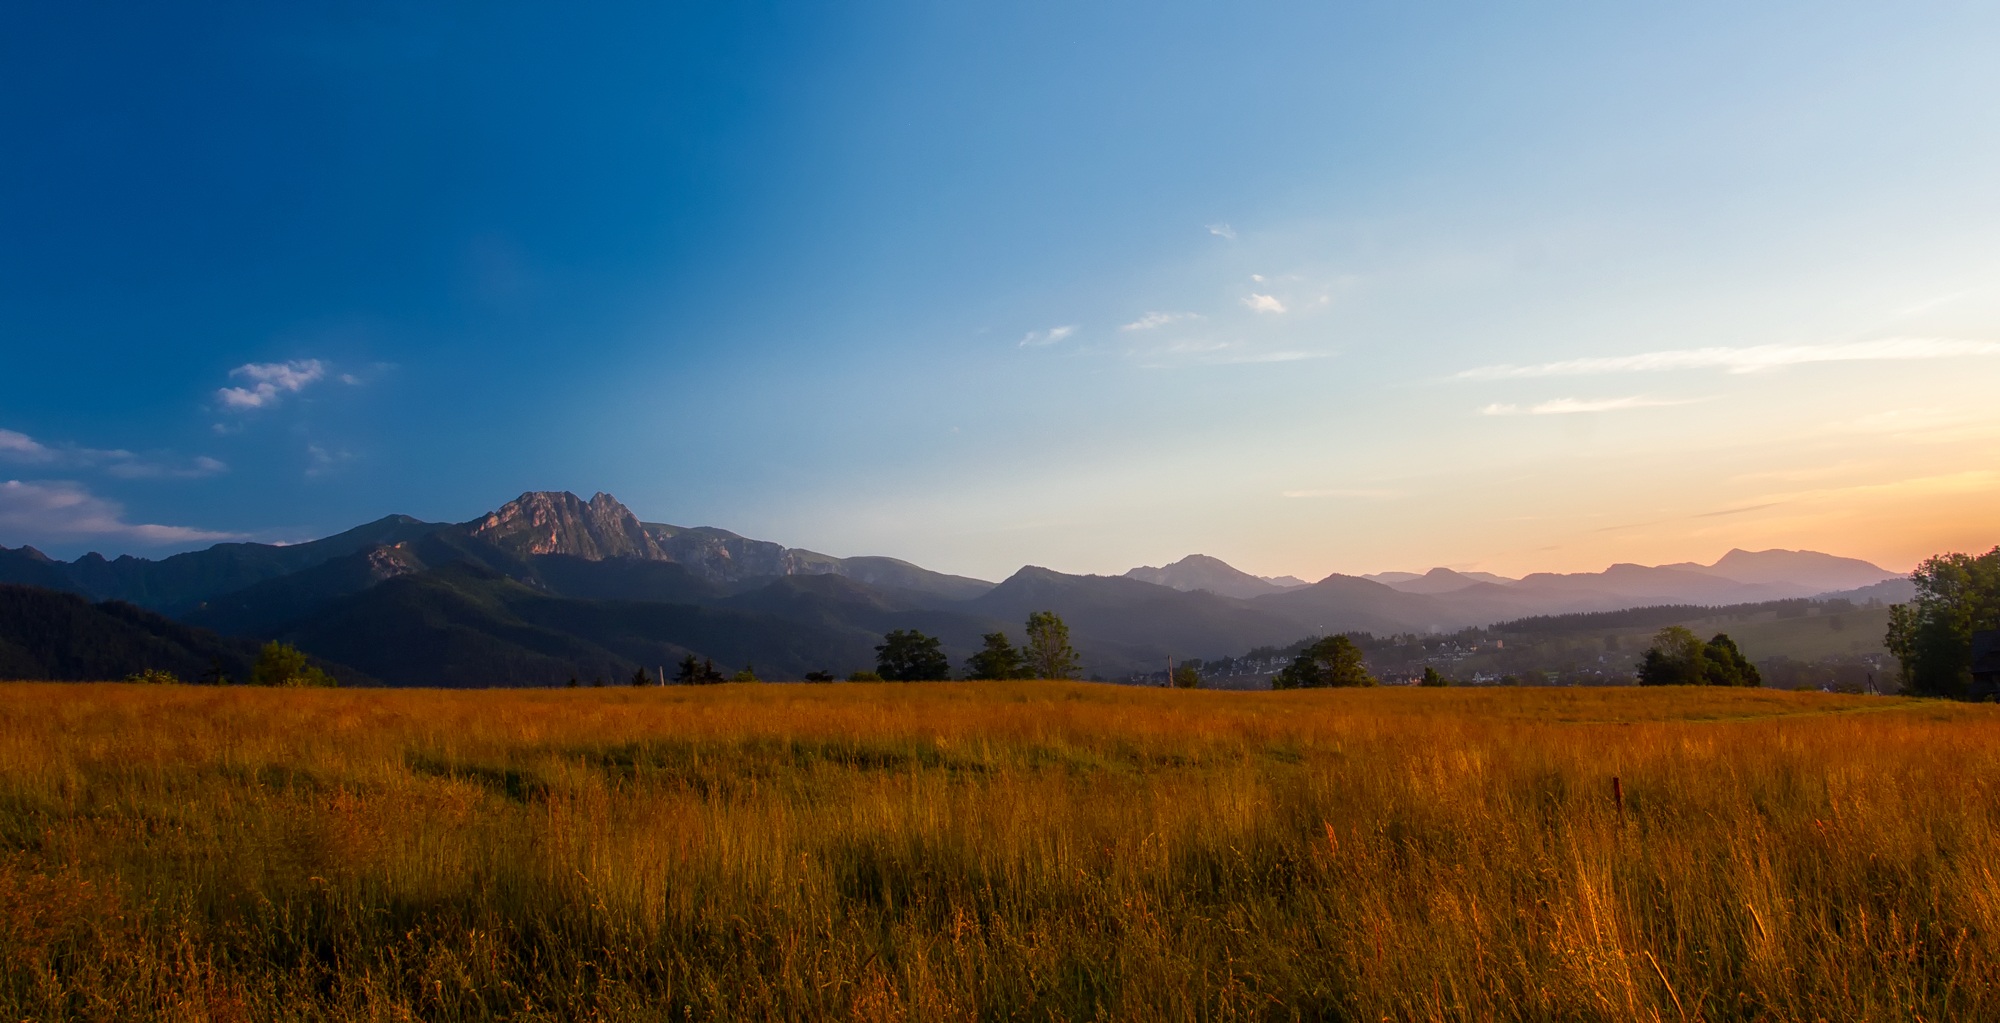
landscape, tree, nature, grass, horizon, wilderness, mountain, cloud, sky, sunrise, sunset, mist, field, farm, meadow, prairie, sunlight, morning, hill, dawn, valley, mountain range, panorama, dusk, evening, autumn, agriculture, plain, trees, clouds, mountains, grassland, plateau, beautiful, habitat, ecosystem, steppe, rural area, natural environment, atmospheric phenomenon, mountainous landforms